Cartography of Jamaica

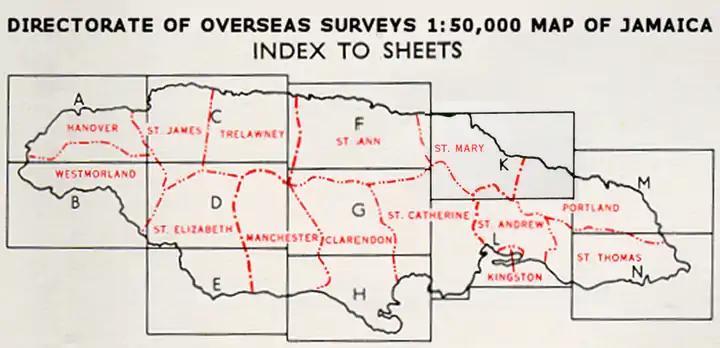
Index to the 1:50,000 maps of Jamaica published by the UK Directorate of Overseas Surveys from the early 1950s on.

Between the early 1950s and the early 1970s the UK Directorate of Overseas Surveys published several editions of a series of maps of Kingston at the scale of 1:50,000. The following table summarises the known publication dates. Online copies can be found at the University of Texas Libraries.